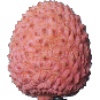
Label: Lychee 1